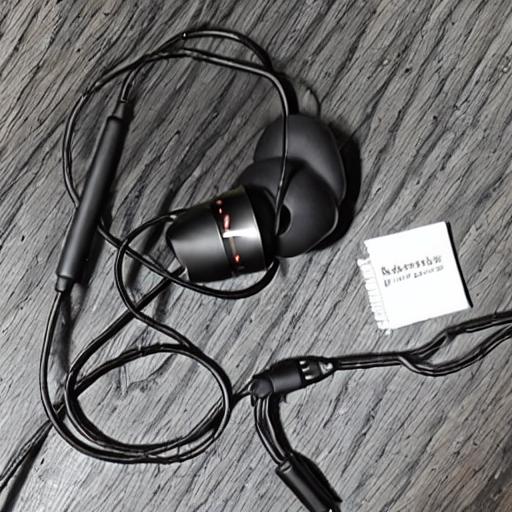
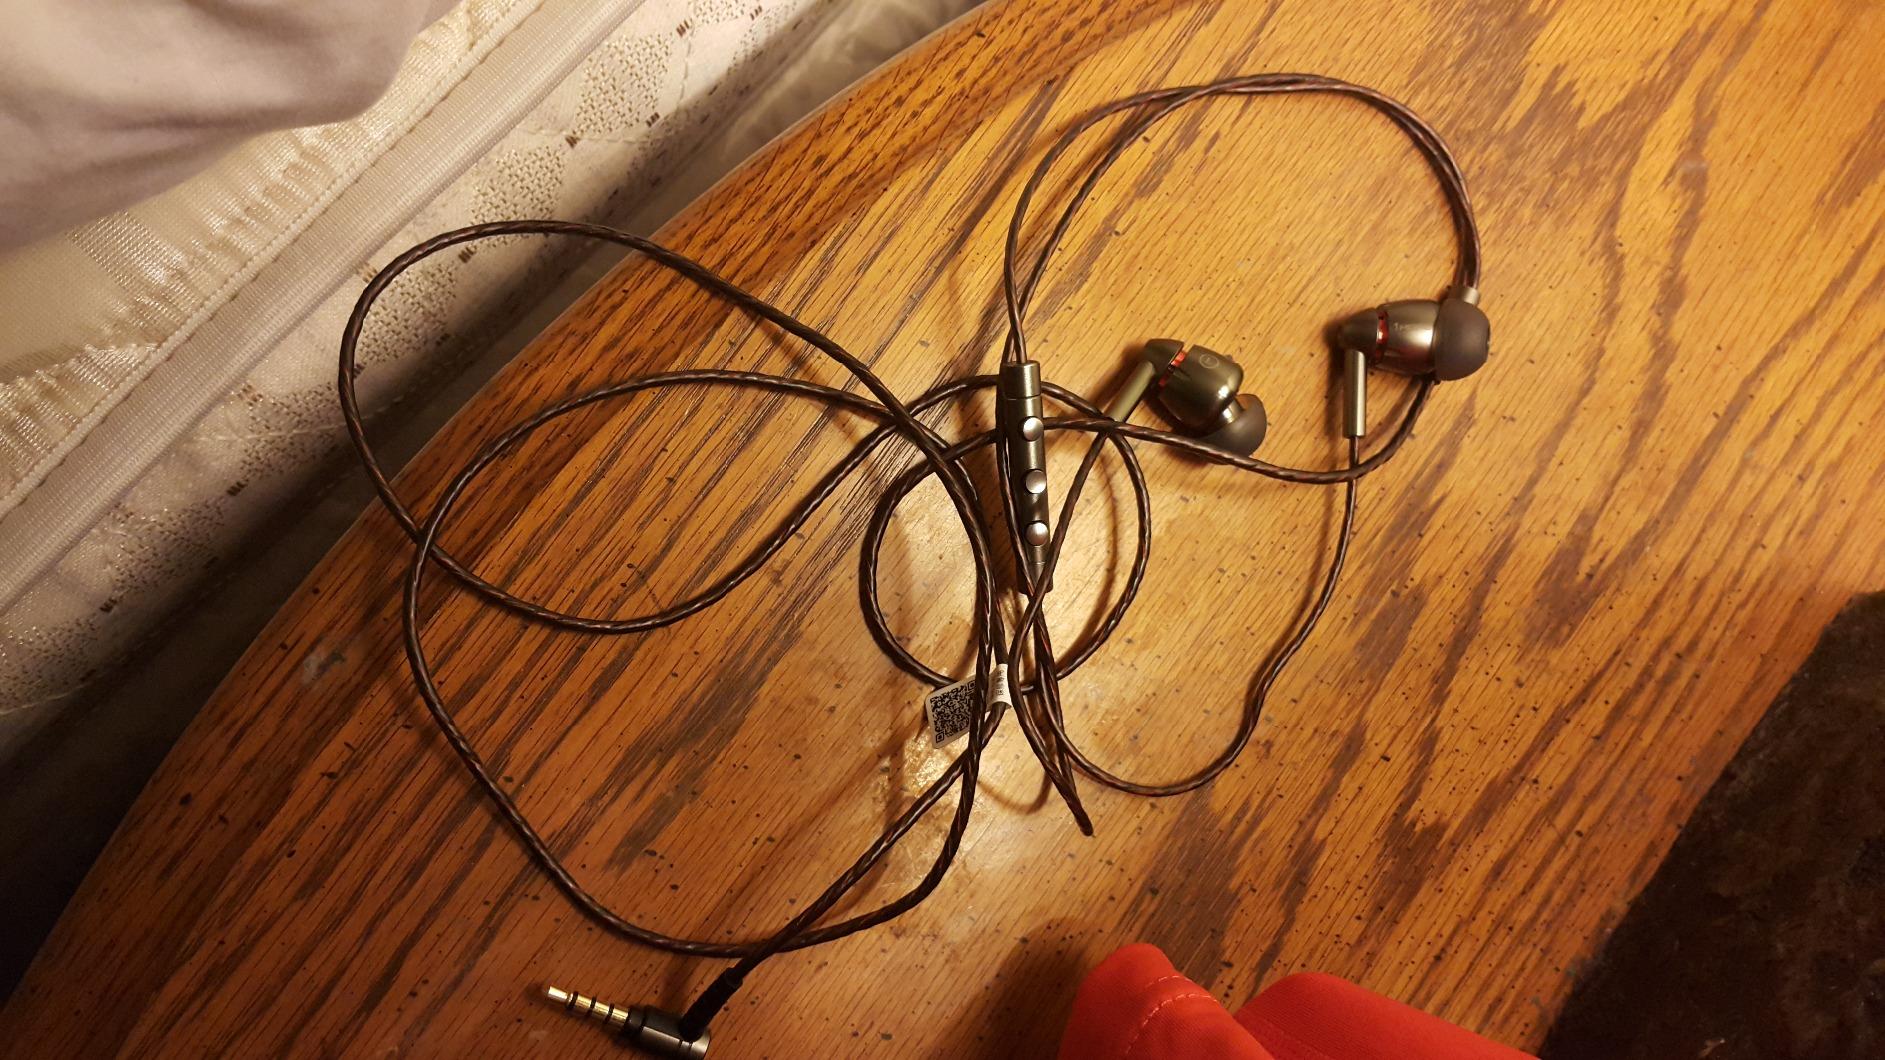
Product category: headphones
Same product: no